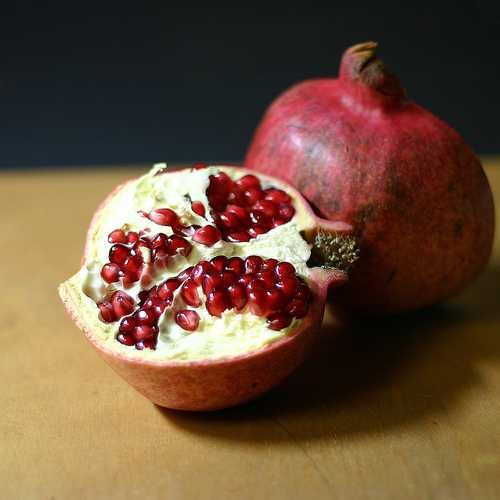
Label: Pomegranate